Blowhole (anatomy)

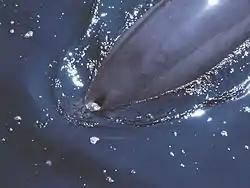
The single blowhole of a bottlenose dolphin just before going under again

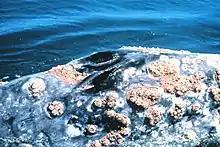
The V-shaped double blowhole of a gray whale

In cetology, the study of whales and other cetaceans, a blowhole is the hole (or spiracle) at the top of the head through which the animal breathes air. In baleen whales, these are in pairs. It is homologous with the nostril of other mammals, and evolved via gradual movement of the nostrils to the top of the head. The posterior placement of blowholes on cetacean heads is believed to minimize the energy used when breathing at the water's surface.